Jorge Alberto Garramuño

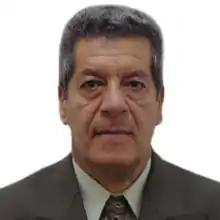
Jorge Alberto Garramuño

Jorge Alberto Garramuño (14 September 1953 – 7 September 2015) was an Argentine politician who was a Senator for the Fueguian People's Movement between 2013 and 2015. He began his political career as Minister of Public Works of Tierra del Fuego in 1992. He died on 7 September 2015 in Buenos Aires.